Military history of Italy

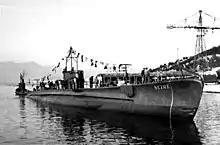
Submarine "Scirè" used in the victorious Raid on Alexandria (1941).

At the Battle of the Piave River, the Italian Army managed to hold off the Austro-Hungarian and German armies. The opposing armies repeatedly failed afterwards in major battles such as Battle of Monte Grappa and the Battle of Vittorio Veneto. After four days, the Italian Army defeated the Austro-Hungarian Army in the latter battle, aided by British and French divisions and the fact that the Imperial-Royal Army started to melt away as news arrived that the constituent regions of the Dual Monarchy had declared independence. Austria-Hungary ended the fighting against Italy with the armistice on 4 November 1918, one week before the 11 November armistice on the armistice on the Western front. The Italian victory, which was announced by the "Bollettino della Vittoria" and the "Bollettino della Vittoria Navale".